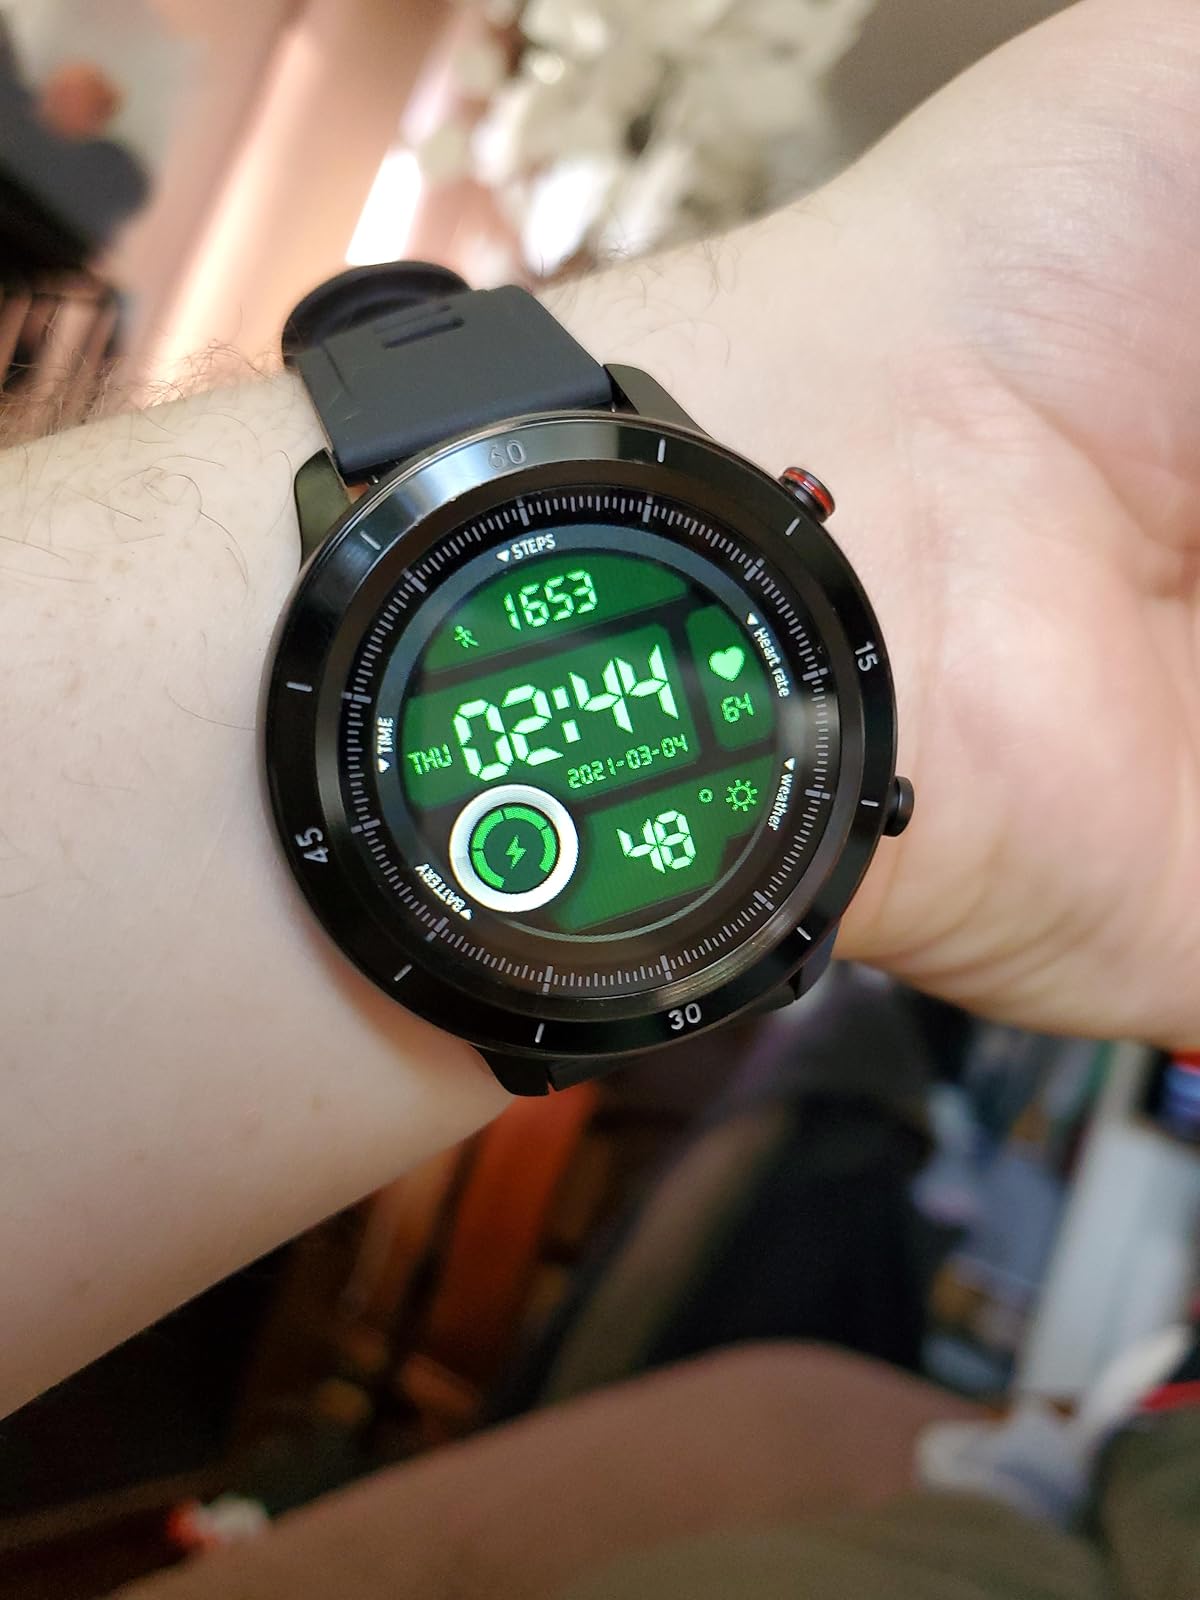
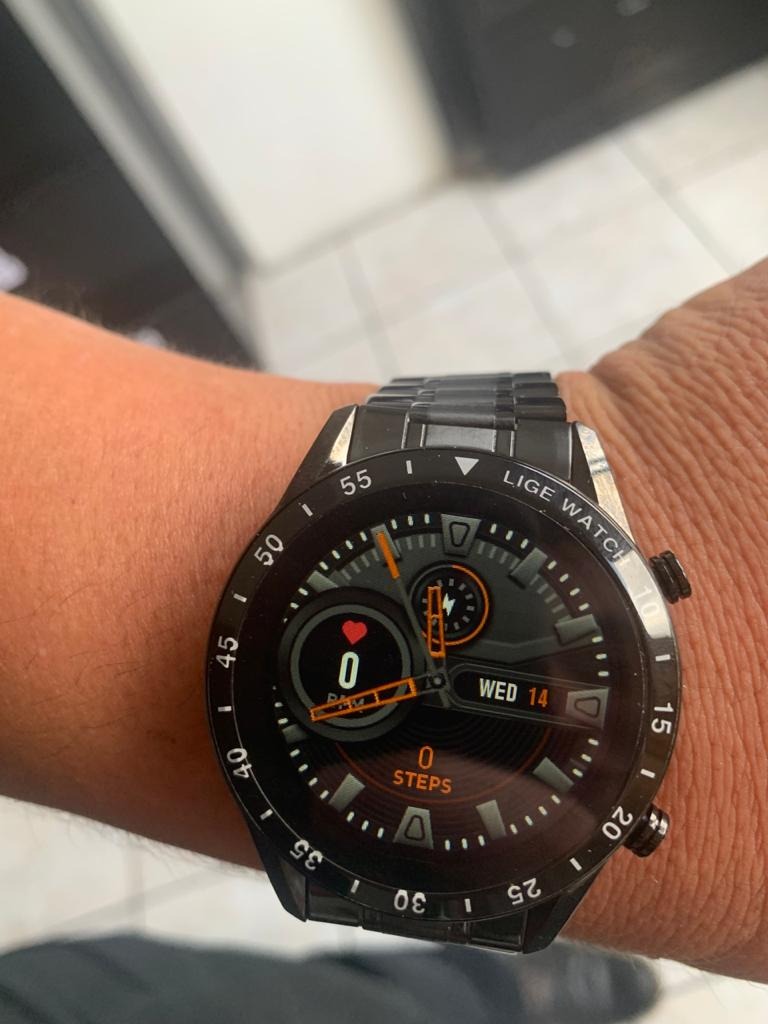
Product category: smartwatch
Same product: no